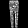
Label: Trouser